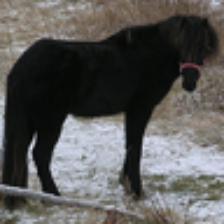
Label: NonHuman